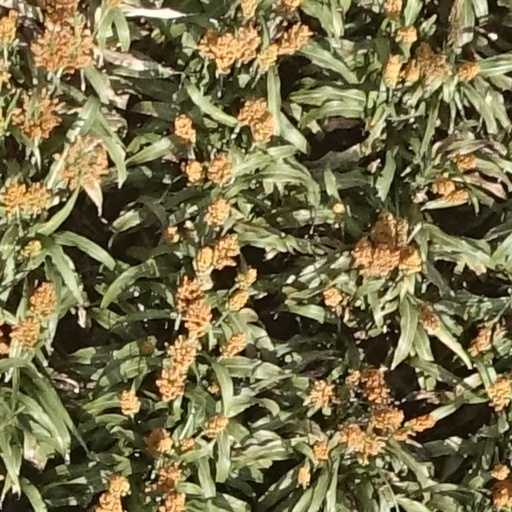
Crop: sorghum